Björn Wirdheim

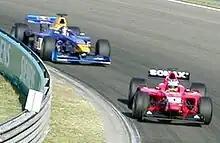
Wirdheim driving for Arden at the Hungary round of the 2003 International Formula 3000 season.

In 2000, he switched to the German Formula Three Championship. Then, during 2001 in addition to winning at Nürburgring and A1-Ring, he took three pole positions including one at Macau Grand Prix. For the season of 2002 Wirdheim switched, this time to International Formula 3000, joining Arden International. He finished fourth overall, in addition to being named Rookie of the Year, and helping Arden to win the team title in the championship.